Alpi Eagles

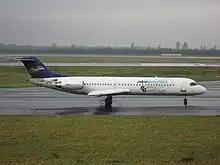
An Alpi Eagles Fokker F100

At the time of the company's suspension of its operating license, on December 31, 2007, Alpi Eagles's fleet consisted of eight Fokker 100; a ninth had been withdrawn from use in November 2007.